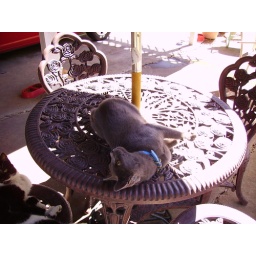
Isabelle named this cat Flower because she was always in the flower pots